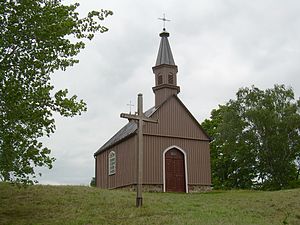
Žemaičių Kalvarija / Galleri
Žemaičių Kalvarija er en by i Litauen i landskabet Žemaitija, der har 798 indbyggere.